The Wednesday Play

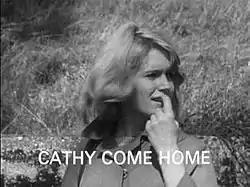
"Cathy Come Home" (1966)

The Wednesday Play is an anthology series of British television plays which ran on BBC1 for six seasons from October 1964 to May 1970. The plays were usually original works written for television, although dramatic adaptations of fiction (and occasionally stage plays) also featured. The series gained a reputation for presenting contemporary social dramas, and for bringing issues to the attention of a mass audience that would not otherwise have been discussed on screen.